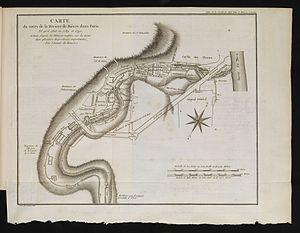
La Bièvre est une rivière qui prend source à Guyancourt et qui se jette dans le collecteur principal des égouts de Paris.